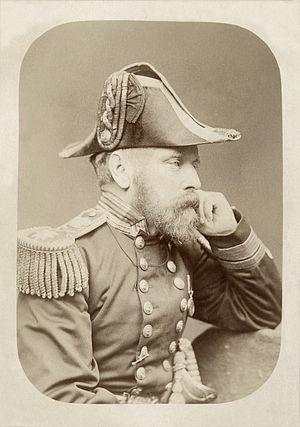
John Moresby (15 mars 1830 – 12 juillet 1922), officier de marine britannique, explorateur des côtes de la Nouvelle-Guinée, découvreur du site de la capitale qui porte son nom, Port-Moresby.
John Moresby est un officier de marine britannique qui explore les côtes de la Nouvelle-Guinée et découvre le site de Port Moresby.
Le bicorne désigne, de manière générale, tout chapeau à deux cornes. Il avait été conçu originellement pour être un couvre-chef équestre.
Port Moresby est la capitale de Papouasie-Nouvelle-Guinée et de sa province centrale. Elle est située sur les rives du golfe de Papouasie et compte plus de 300 000 habitants.